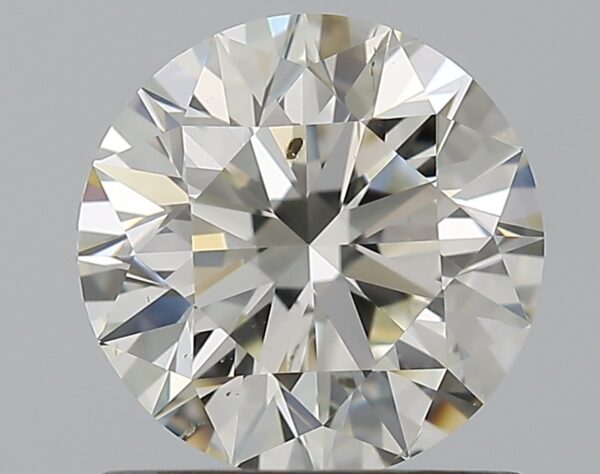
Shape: round
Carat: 1
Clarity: SI1
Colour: J
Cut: EX
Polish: EX
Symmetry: EX
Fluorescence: N
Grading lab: GIA
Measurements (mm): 6.35 x 6.39 x 3.99